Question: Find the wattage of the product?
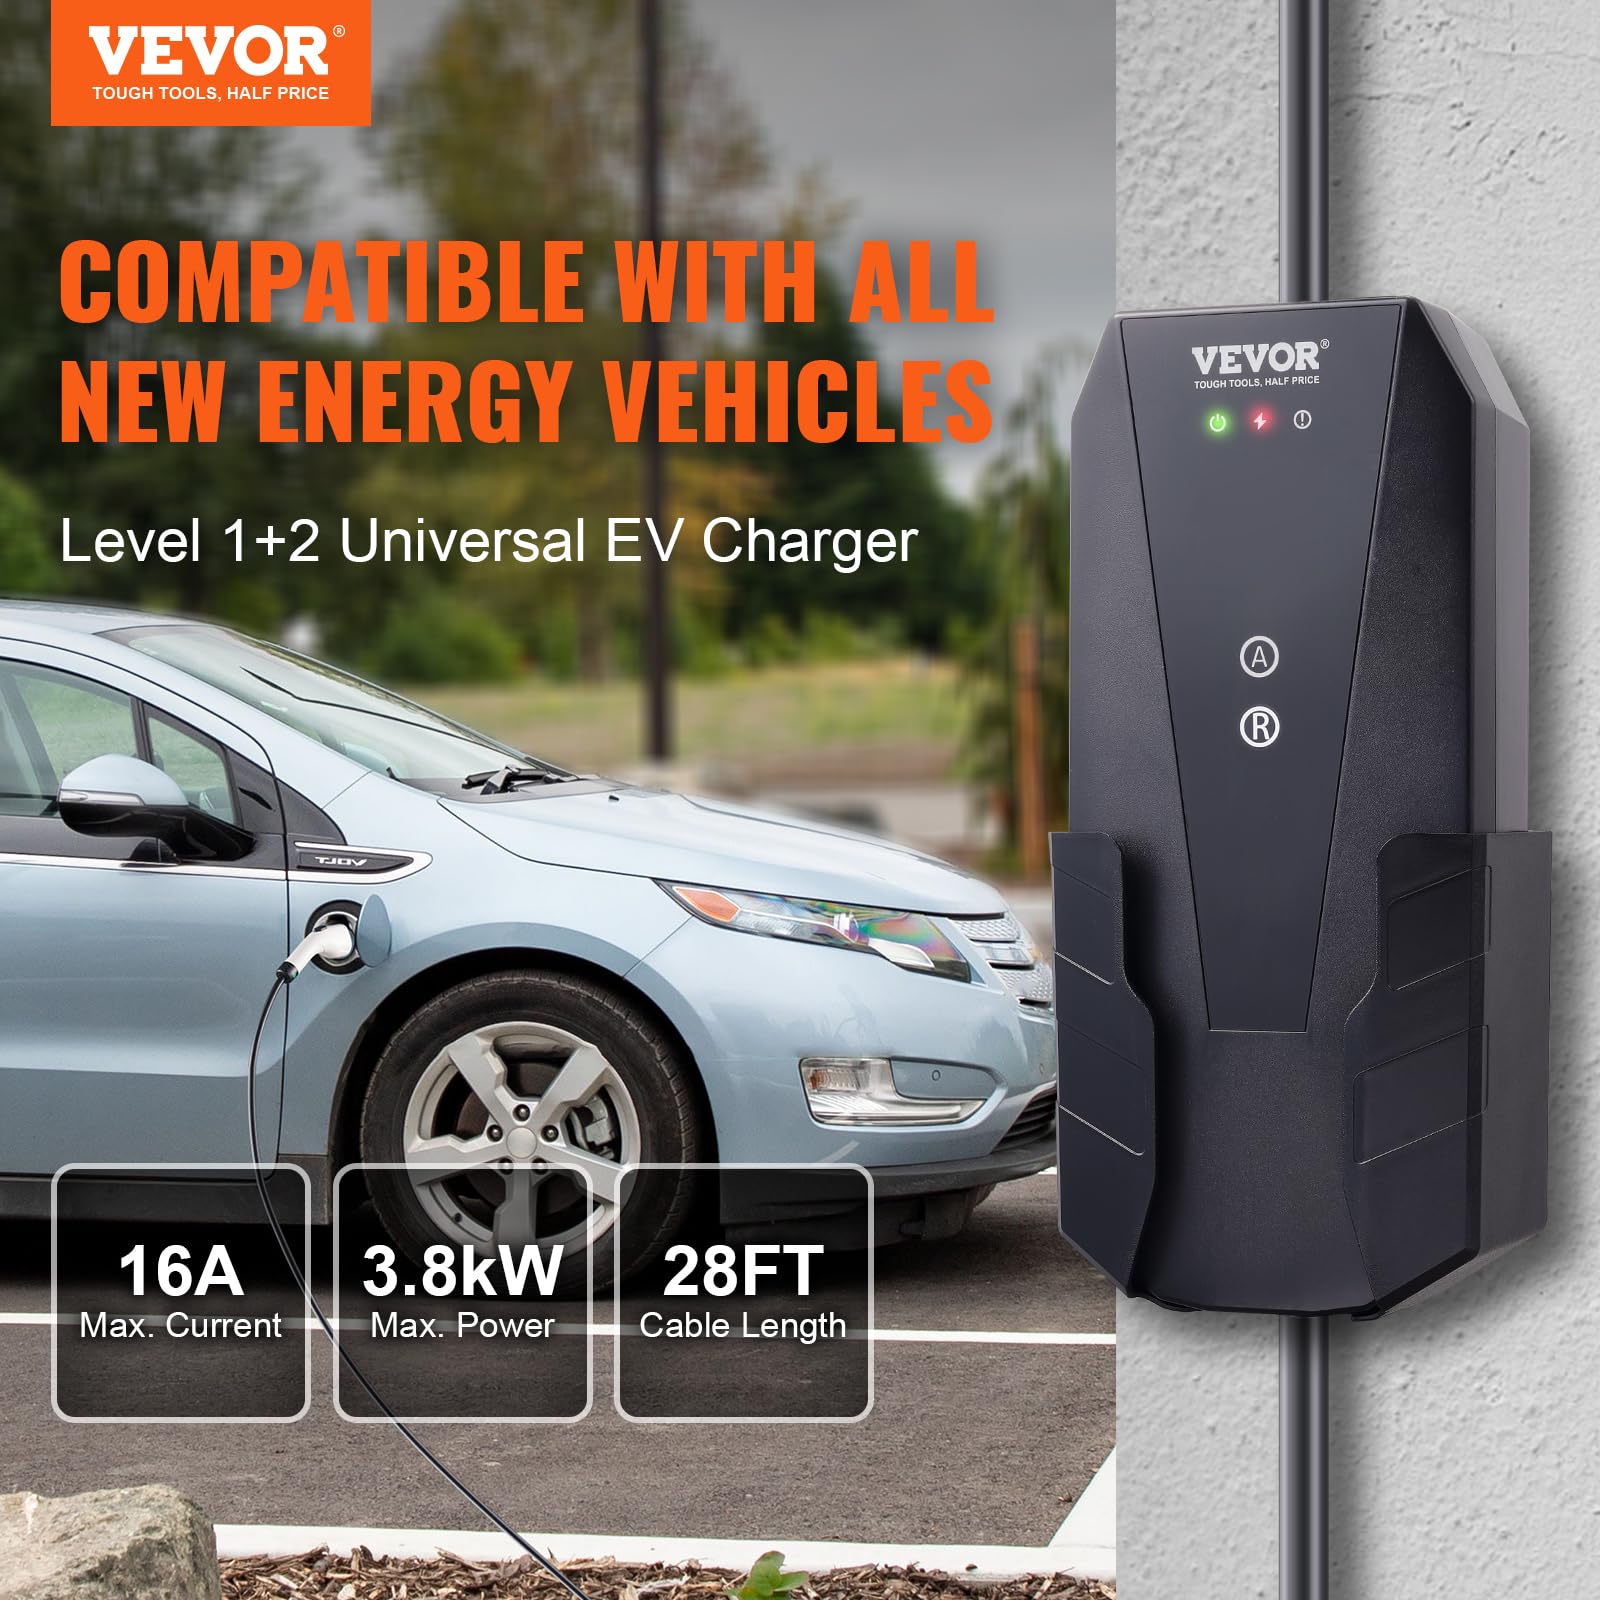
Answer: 3.8 kilowatt